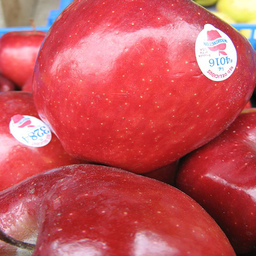
Label: Apple